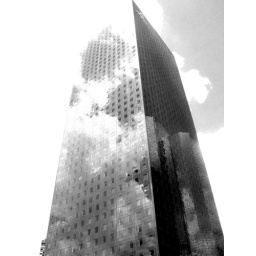
sky in the building  #